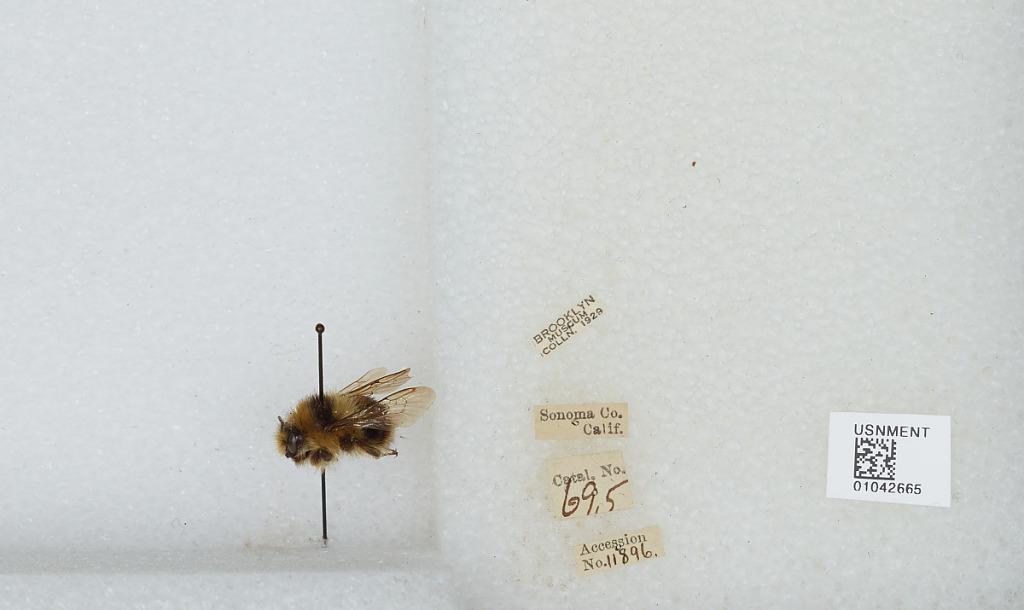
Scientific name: Bombus sp.
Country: United States
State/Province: California
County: Sonoma
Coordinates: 38.52, -122.93